Brentwood, Essex

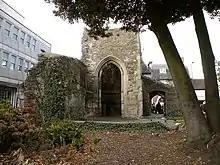
The Baytree Centre

Protestant martyr William Hunter was burnt at the stake in Brentwood in 1555. A monument to him was erected by subscription in 1861 at Wilson's Corner. Brentwood School was founded in 1557 and established in 1558, in Ingrave Road and behind the greens on Shenfield Road by Sir Anthony Browne and the site of Hunter's execution in commemorated by a plaque in the school. Thomas Munn, 'gentleman brickmaker' of Brentwood, met a less noble end when he was hanged for robbing the Yarmouth mail and his body was exhibited in chains at Gallows Corner, a road junction a few miles from Brentwood, in Romford. A ducking stool was mentioned in 1584.